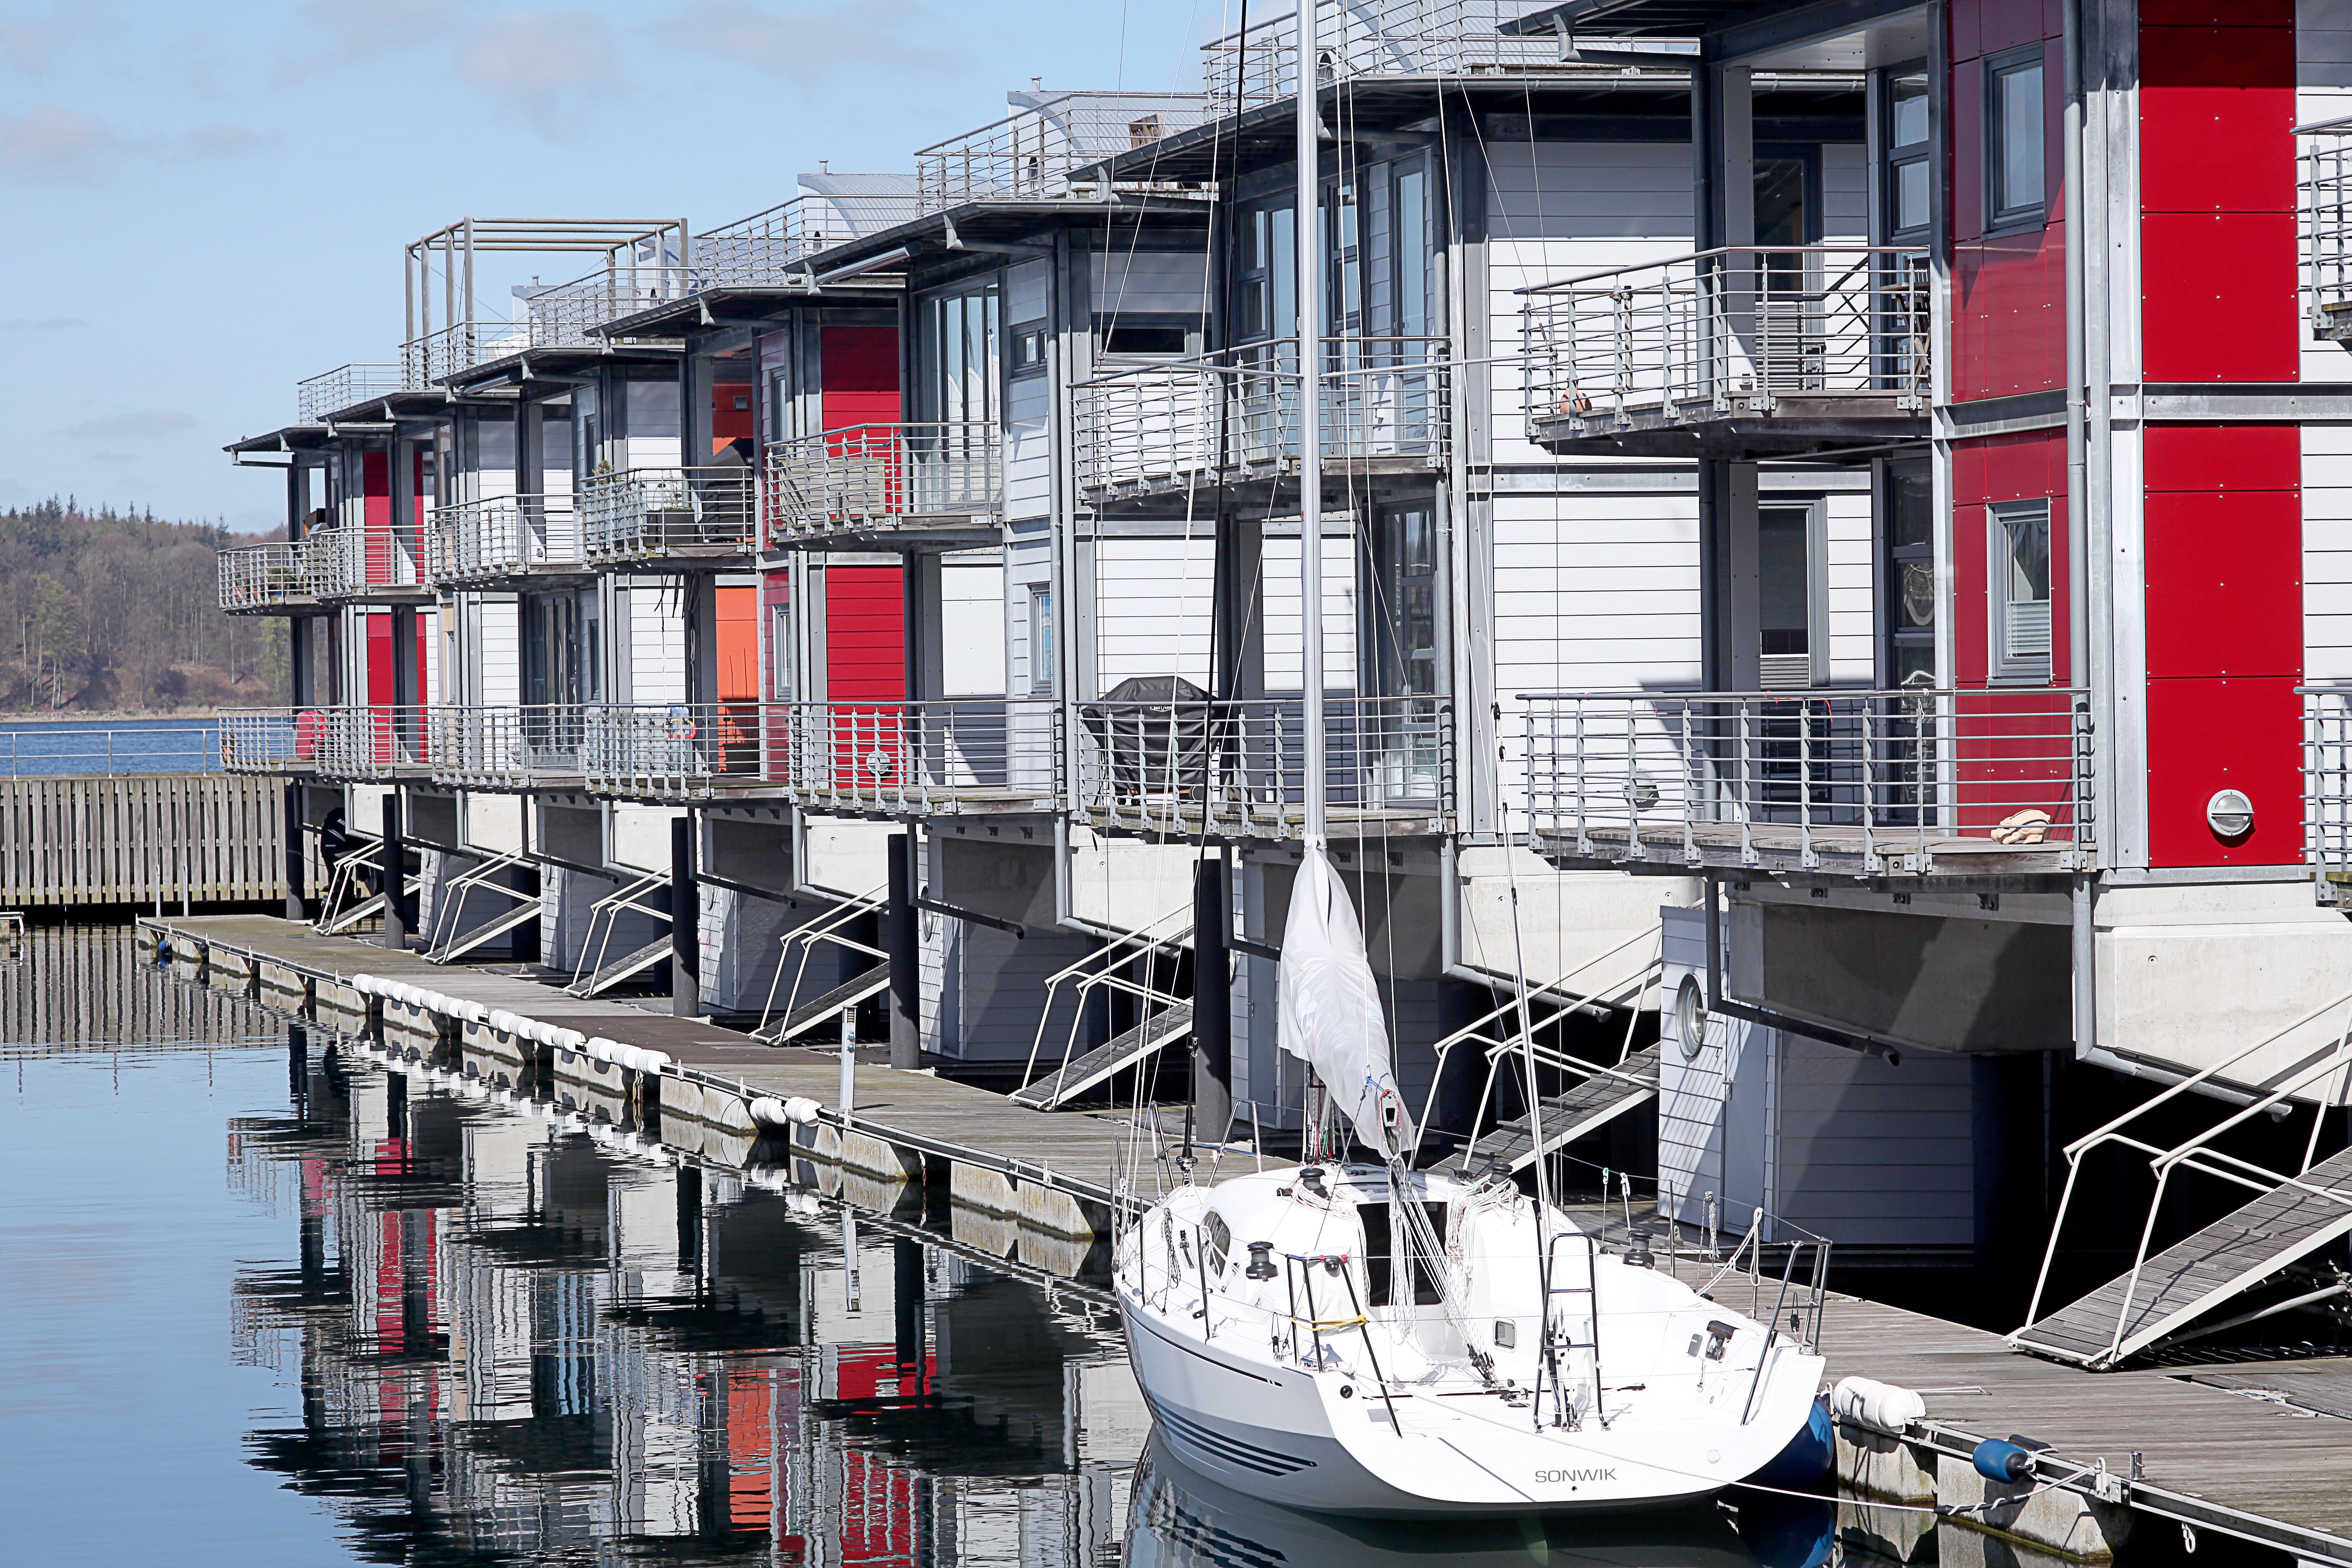
water transportation, waterway, boat, vehicle, architecture, water, channel, watercraft, marina, house, automotive wheel system, wheel, building, ship, motor ship, port, harbor, canal, city, tugboat